Alastair Hamilton

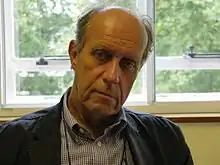

Alastair Andrew Hamish Hamilton FBA (born 20 May 1941) is an English historian.